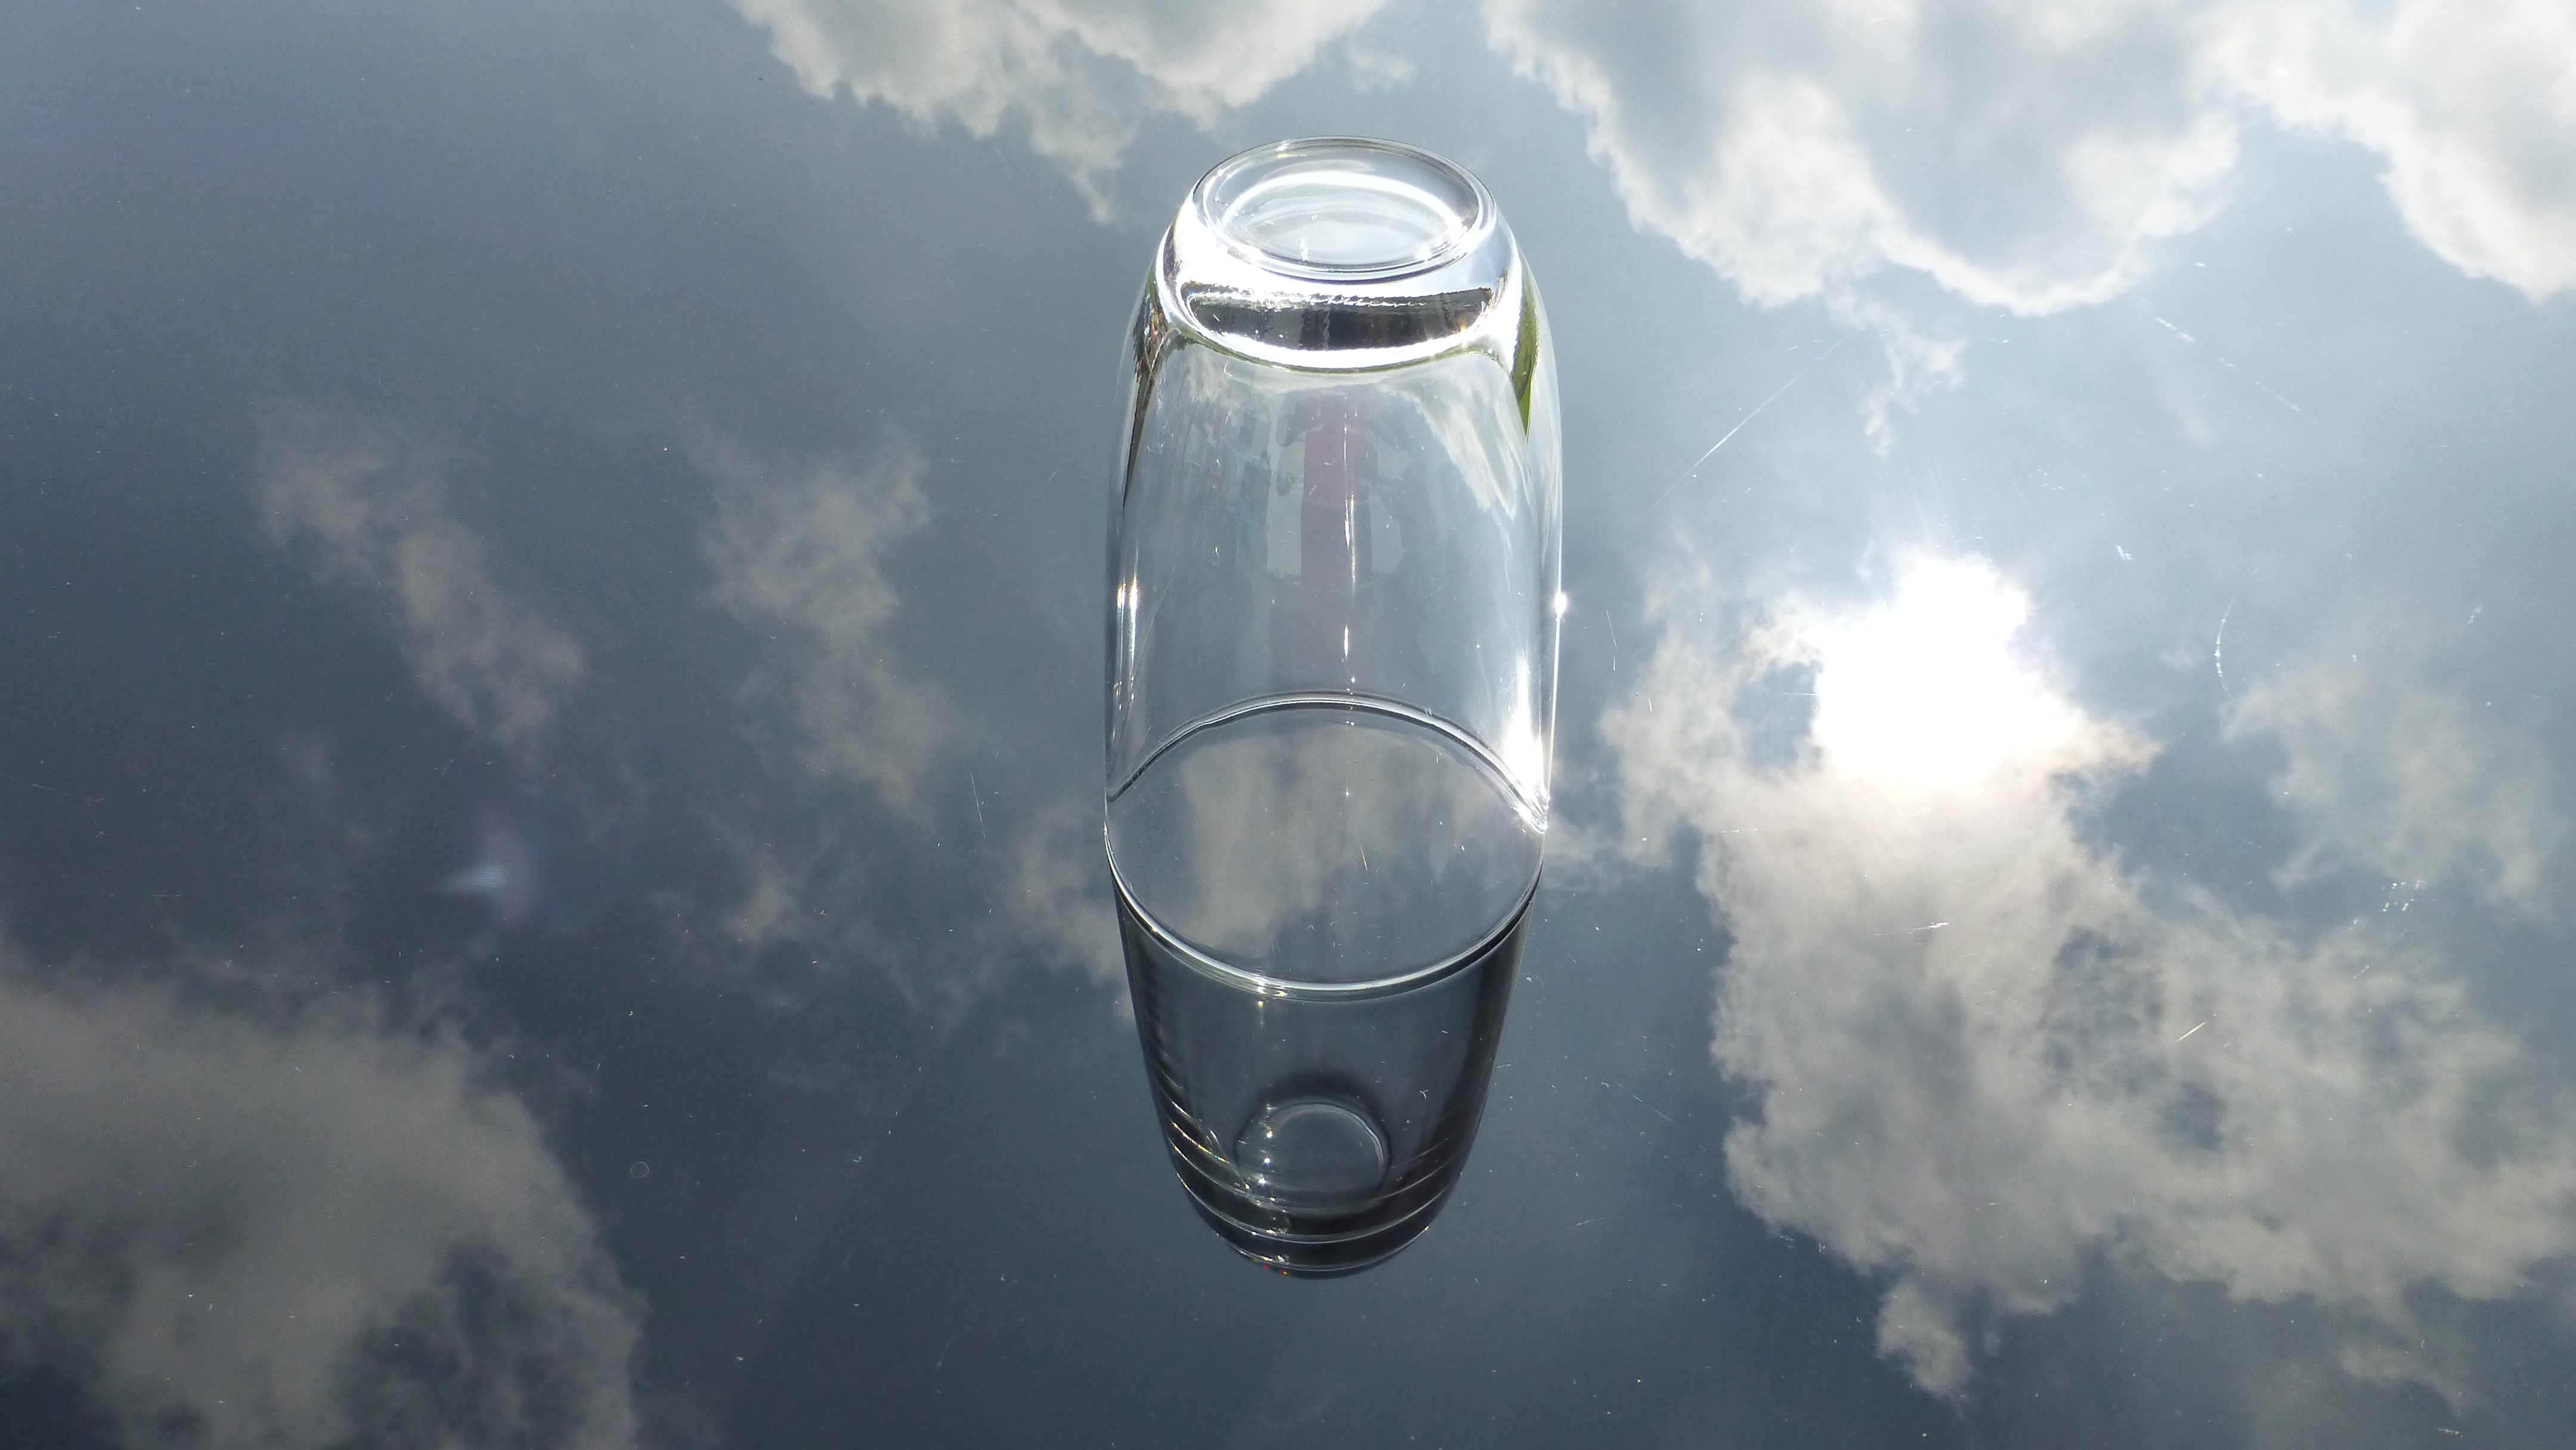
water, light, cloud, sky, sunlight, glass, atmosphere, live, reflection, blue, street light, lighting, atmosphere of earth